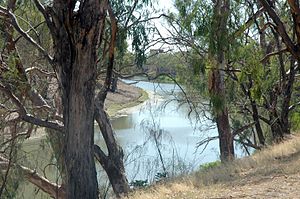
Bourke / Galleri
Bourke er en by i den norvestlige del af New South Wales, Australien, beliggende ca. 800 km. nordvest for Sydney, ved sydbredden af Darling River. Indbyggertallet var i 2006 2,145, hvoraf ca. 33% er oprindelige australiere, idet området oprindeligt var befolket af Ngemba-stammen.